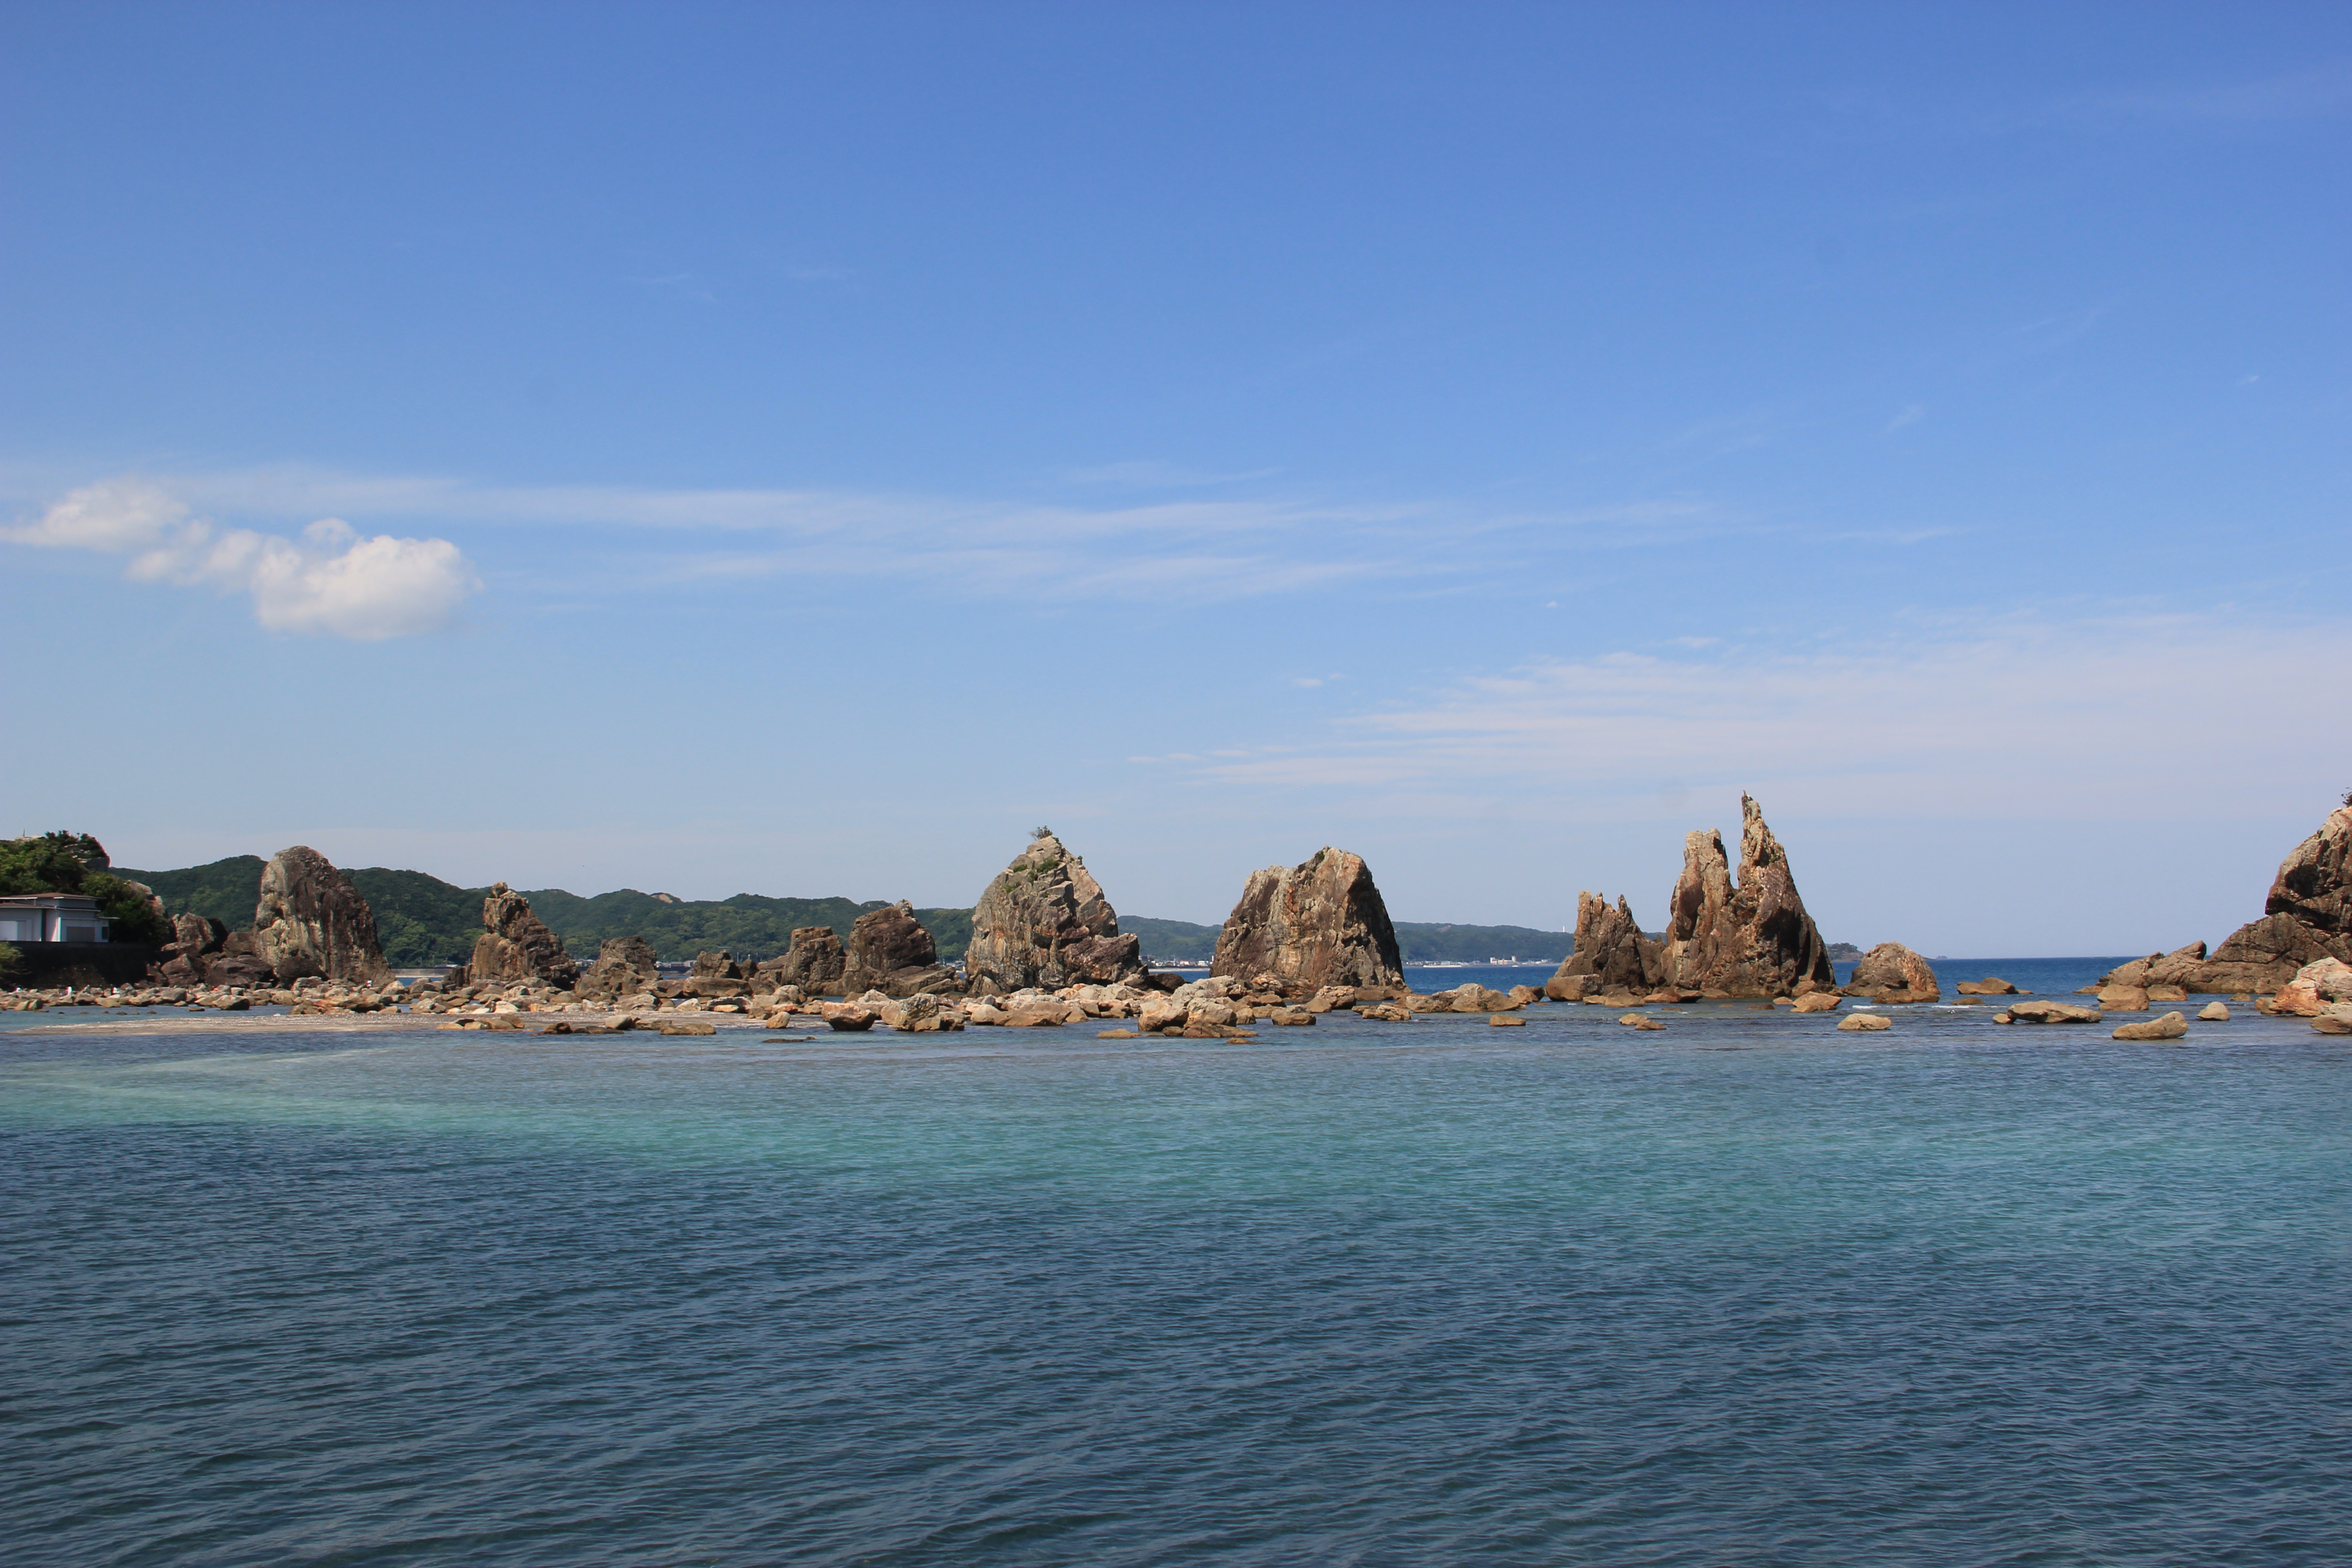
sea, water, cloud, sky, natural landscape, lake, terrain, mountain, horizon, formation, landscape, waterway, bedrock, calm, headland, outcrop, klippe, tree, island, beach, geology, city, rock, tropics, cape, hill, channel, sound, ocean, wind wave, peninsula, wave, bay, islet, cliff, stack, skerry, coast, caribbean, inlet, promontory, archipelago, cumulus, tourism, plant, sand